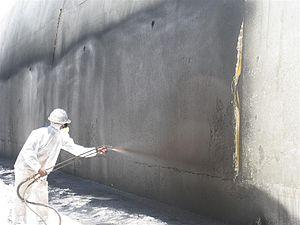
L'imperméabilisation est un procédé chimique permettant de rendre étanche une matière au moyen de substances hydrofuges pour l'empêcher d'être traversée par un liquide.